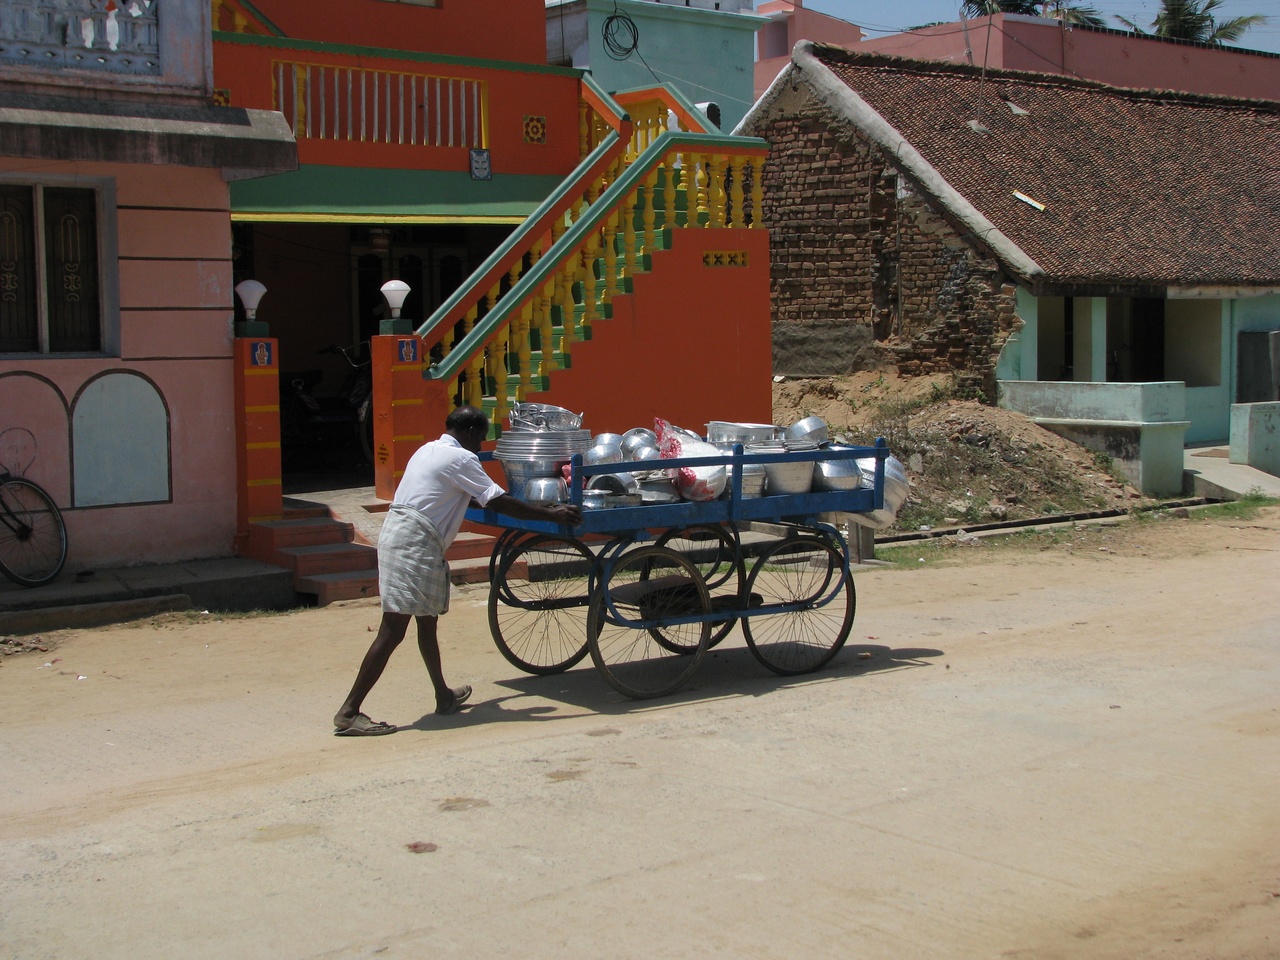
India - Sights &amp; Culture - Shopping comes to your door in the villages